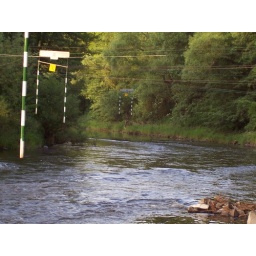
This is the river by the castle where we ate dinner. The black and white poles mark the power lines.